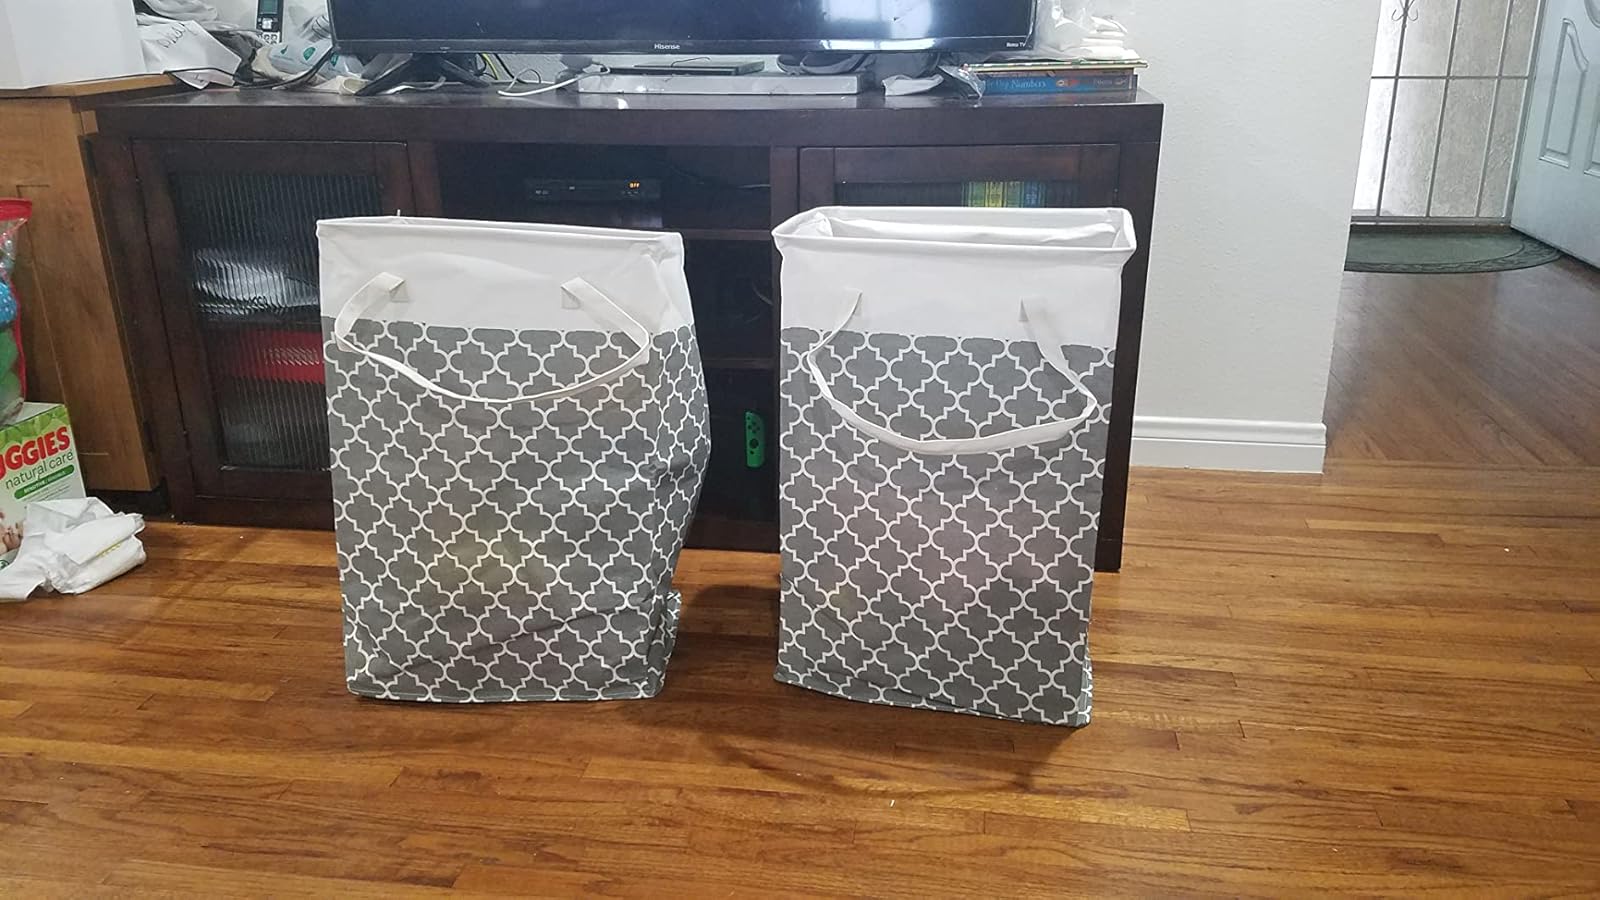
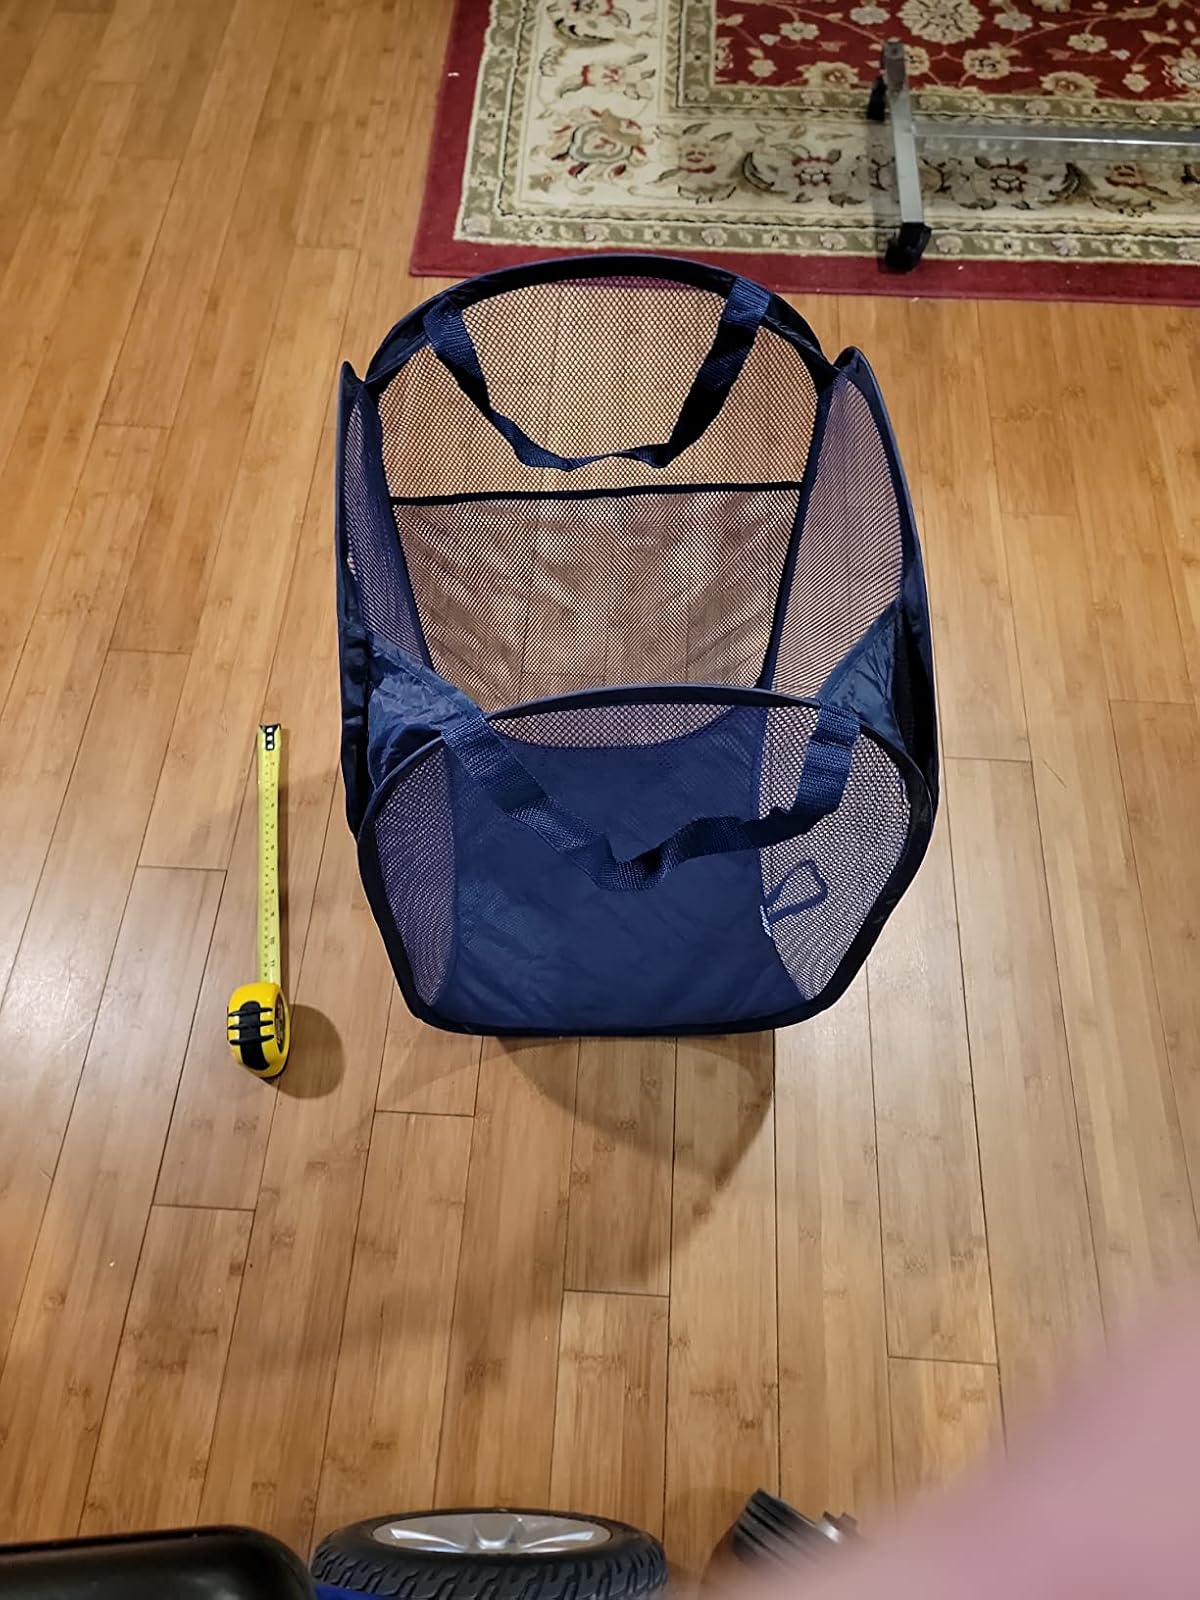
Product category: items_hamper
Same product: no